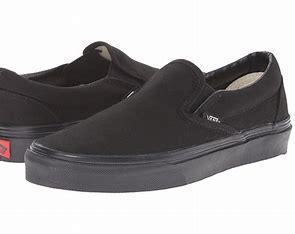
Brand: Vans
Model: Classic Slip On